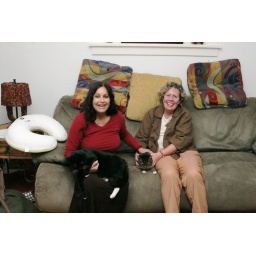
Patty and Ingrid with cats in our cozy home Berkeley, Ca